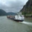
Label: ship